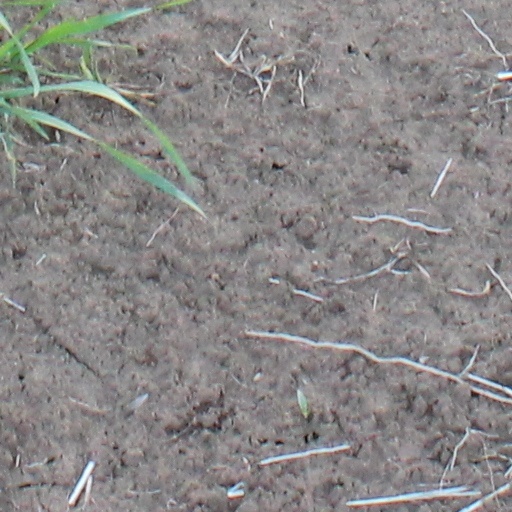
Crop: wheat